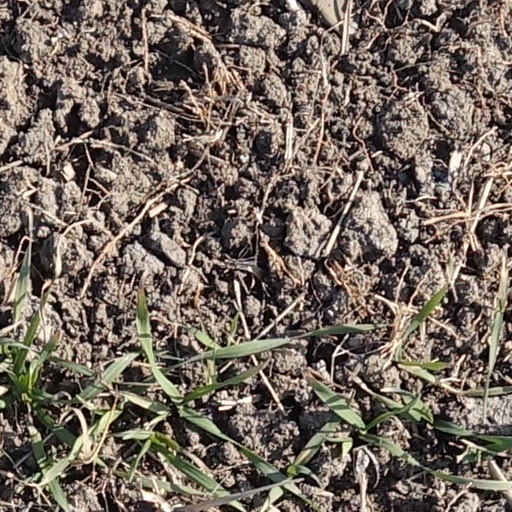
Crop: wheat